List of Ford transmissions

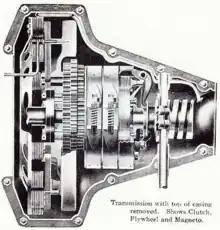
1909 Ford Model T transmission with top of casing removed. Engine flywheel, with its integrated magneto, is on the left, the gear clutches are in the center, and the driveshaft is on the right side.

The Ford Motor Company is an American car manufacturing company. It manufactures its own automobile transmissions and only purchases from suppliers in individual cases. They may be used in passenger cars and SUVs, or light commercial vehicles such as vans and light trucks.